Giovanni Boccaccio

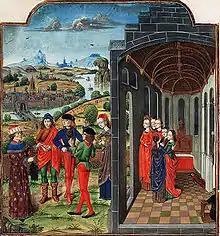
Boccaccio and others fleeing the plague; illumination of a French edition of the Decamerone (c. 1485)

In Florence, the overthrow of Walter of Brienne brought about the government of "popolo minuto" ("small people", workers). It diminished the influence of the nobility and the wealthier merchant classes and contributed to the relative decline of Florence. The city was hurt further in 1348 by the Black Death, which killed some three-quarters of the city's population and was later represented in Boccaccio's work "The Decameron".